Prehistoric agriculture in the Southwestern United States

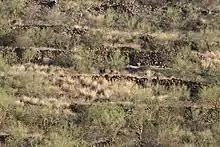
The rock walls called trincheras are visible in this photo taken at the Cerro de Trincheras near Trincheras, Sonora. Agriculture at this site dates from 1300 to 1500 CE

Agriculture at the lower elevations of the Southwest is difficult without irrigation as precipitation is sparse and unreliable. Higher elevations, about , may have greater precipitation but also have cooler temperatures, shorter growing seasons, and less fertile soils. In either case agriculture was a challenge. The agricultural strategies used by ancient Southwestern farmers included: "seed selection, fallowing fields, planting in different locations, staggering the times of plantings, and maintaining separate plantings of different corn and bean varieties."